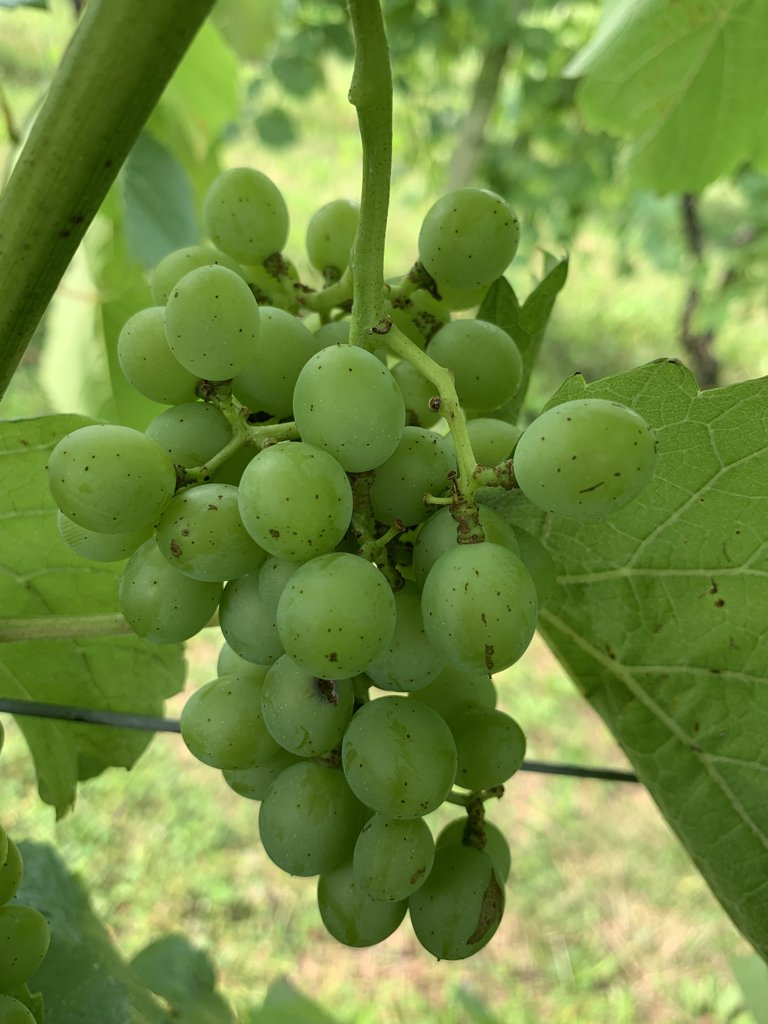
Berries visible: 42
Grape clusters: 1